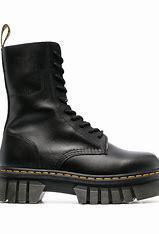
Brand: Dr.
Model: Martens 100